MP 55

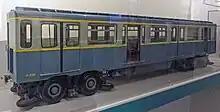
Side view of the MP 55

In 1977, the trains underwent their mid-life refurbishment and received a darker blue livery similar to that of the MP 73. During the late 1980s, the RATP decided that it was time to retire the MP 55. Because of this, the trains were not repainted in the RATP's current mint green and white livery, however many trains were fitted with the RATP's current logo. The retirement process began in 1995, with the arrival of the newer MP 89CC trains on Line 1, and refurbished MP 59 trainsets from Line 4 gradually replaced all of the MP 55 trainsets. The final train was retired on January 30, 1999, completing the retirement process.